Mazda Sentia

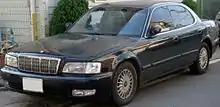
Kia Enterprise

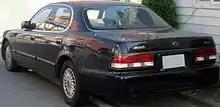
Kia Enterprise rear

The Kia Enterprise was a sedan built by Kia Motors at its Hwaseong Plant and was based on the Mazda Sentia. It was made available for sale in 1998. It was powered by one of three Mazda-sourced petrol engines of 2.5, 3.0, or 3.6 litres. As before, Kia's full-size sedan was based on a Mazda platform and its predecessor was called the Kia Potentia. The Enterprise has a FR layout with multilink front and rear suspension. In 2002, it was replaced by the Kia Opirus, a platform shared with the Hyundai Grandeur. The Enterprise was a left hand drive vehicle, while the Sentia was right hand drive. It was the last rebadged Mazda released by Kia motors before the company merged with Hyundai Motor Company due to the Asian Financial Crisis in 1997.